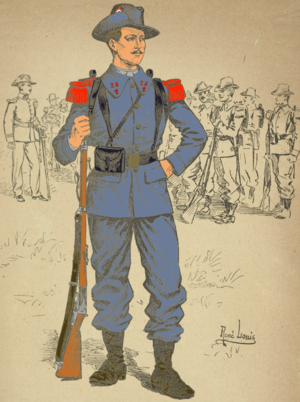
Colorisation d'une gravure présentant la tenue testée en 1903 par le 28e régiment d'infanterie. Infanterie - dernière tenue à l'essai (1903-1904) Soldat. Tenue de service (28e de ligne, en garnison à Paris) Vareuse en drap gris-bleu, à collet rabattu en drap du fond avec grenades et numéros du corps garances, épaulettes écarlates, boutons bronzés. Pantalon en drap gris-bleu. Chapeau en feutre gris-bleu, ruban noir, cocarde tricolore avec petit bouton de cuir au centre. Buffleterie noire. Les officiers ont la même tenue en drap fin
Le 28ᵉ régiment d'infanterie est un régiment d'infanterie de l'Armée de terre française créé sous la Révolution à partir du régiment de Maine, un régiment français d'Ancien Régime.